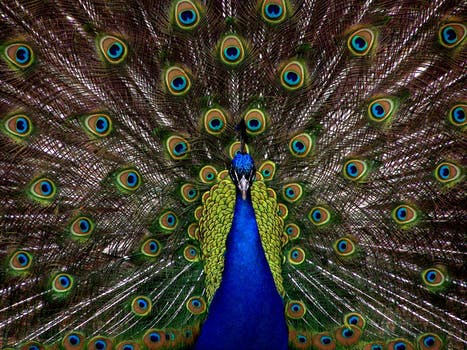
Label: No Watermark